Nigel Pegram

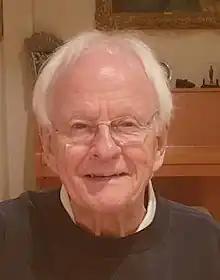
Nigel Pegram in 2023

Nigel Pegram (born 22 November 1940) is a South African born British actor. He is best known for playing Eric in "Robert's Robots" (1973–1974), Group-Captain Ruark in "Get Some In!" (1977–1978), Sir Reginald in "All Dogs Go to Heaven" (1989), Mrs Willa Westinghouse in "The American Way" (1986), General Woundwort in "Watership Down" (2001) and starred as Nigel in three series in the ITV comedy drama series "Outside Edge" (1994–1996). As a character actor, has played various roles on stage, TV and film.